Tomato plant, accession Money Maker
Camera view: vertical (180 deg); turntable rotation: 240 degrees
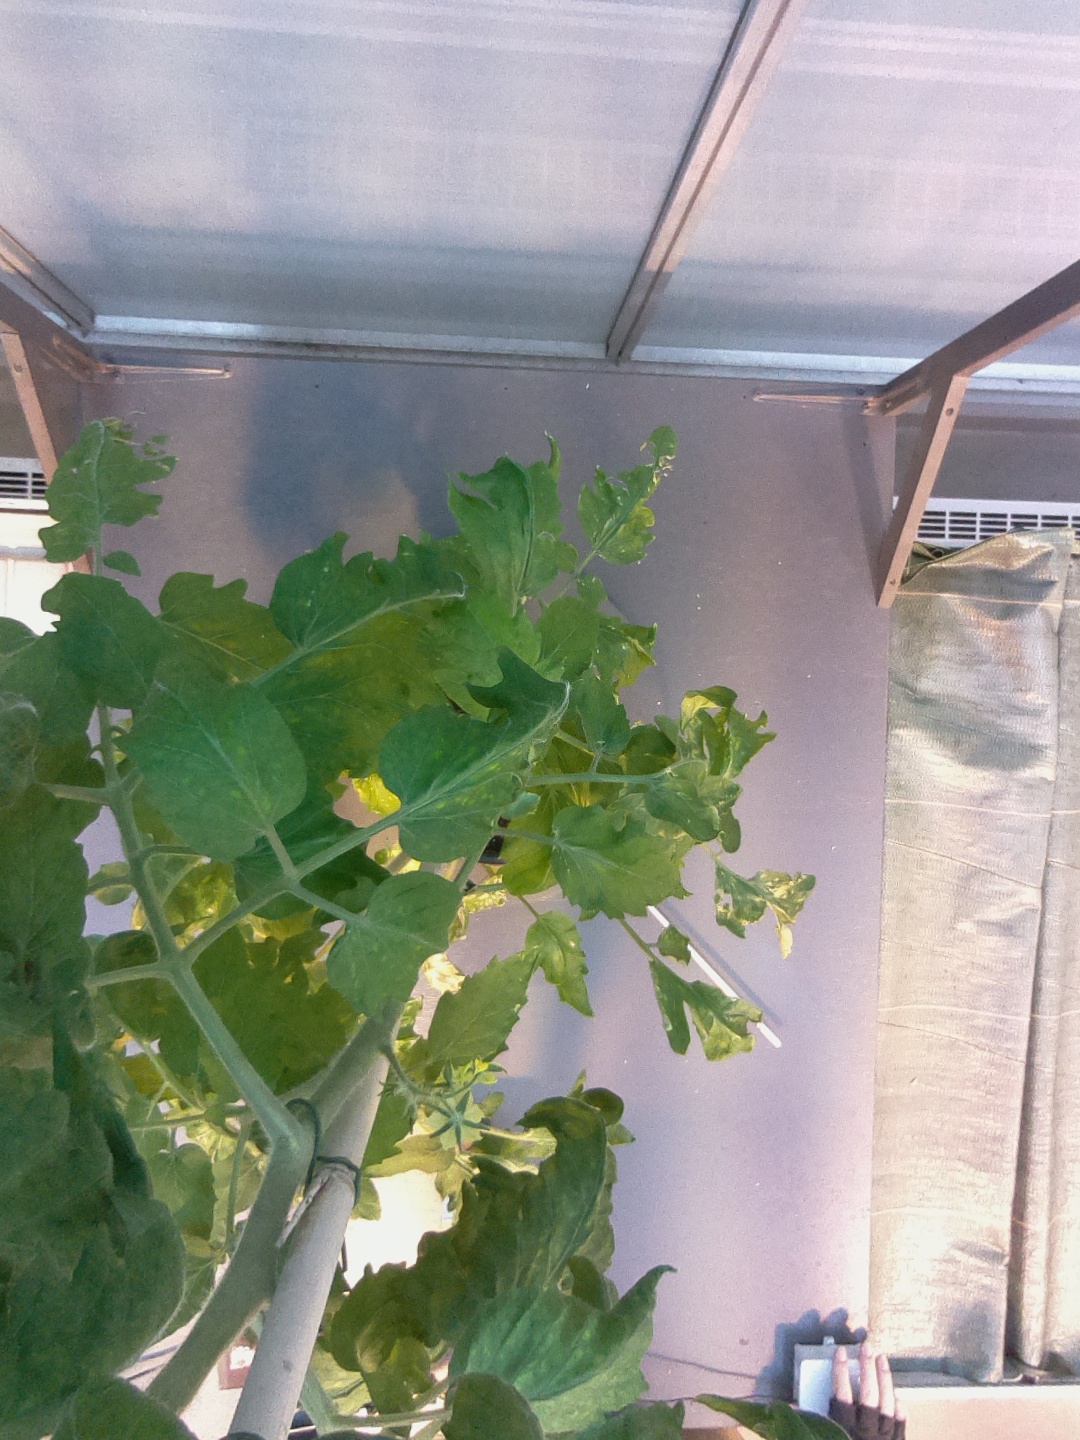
BBCH growth stage 68: Full flowering, 80%-90% of flowers open, more petals falling